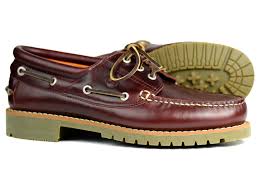
Label: Boat